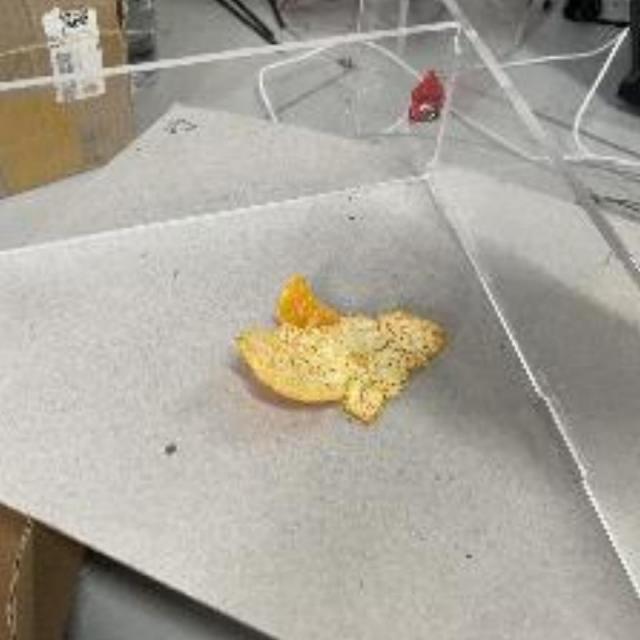
Label: peels